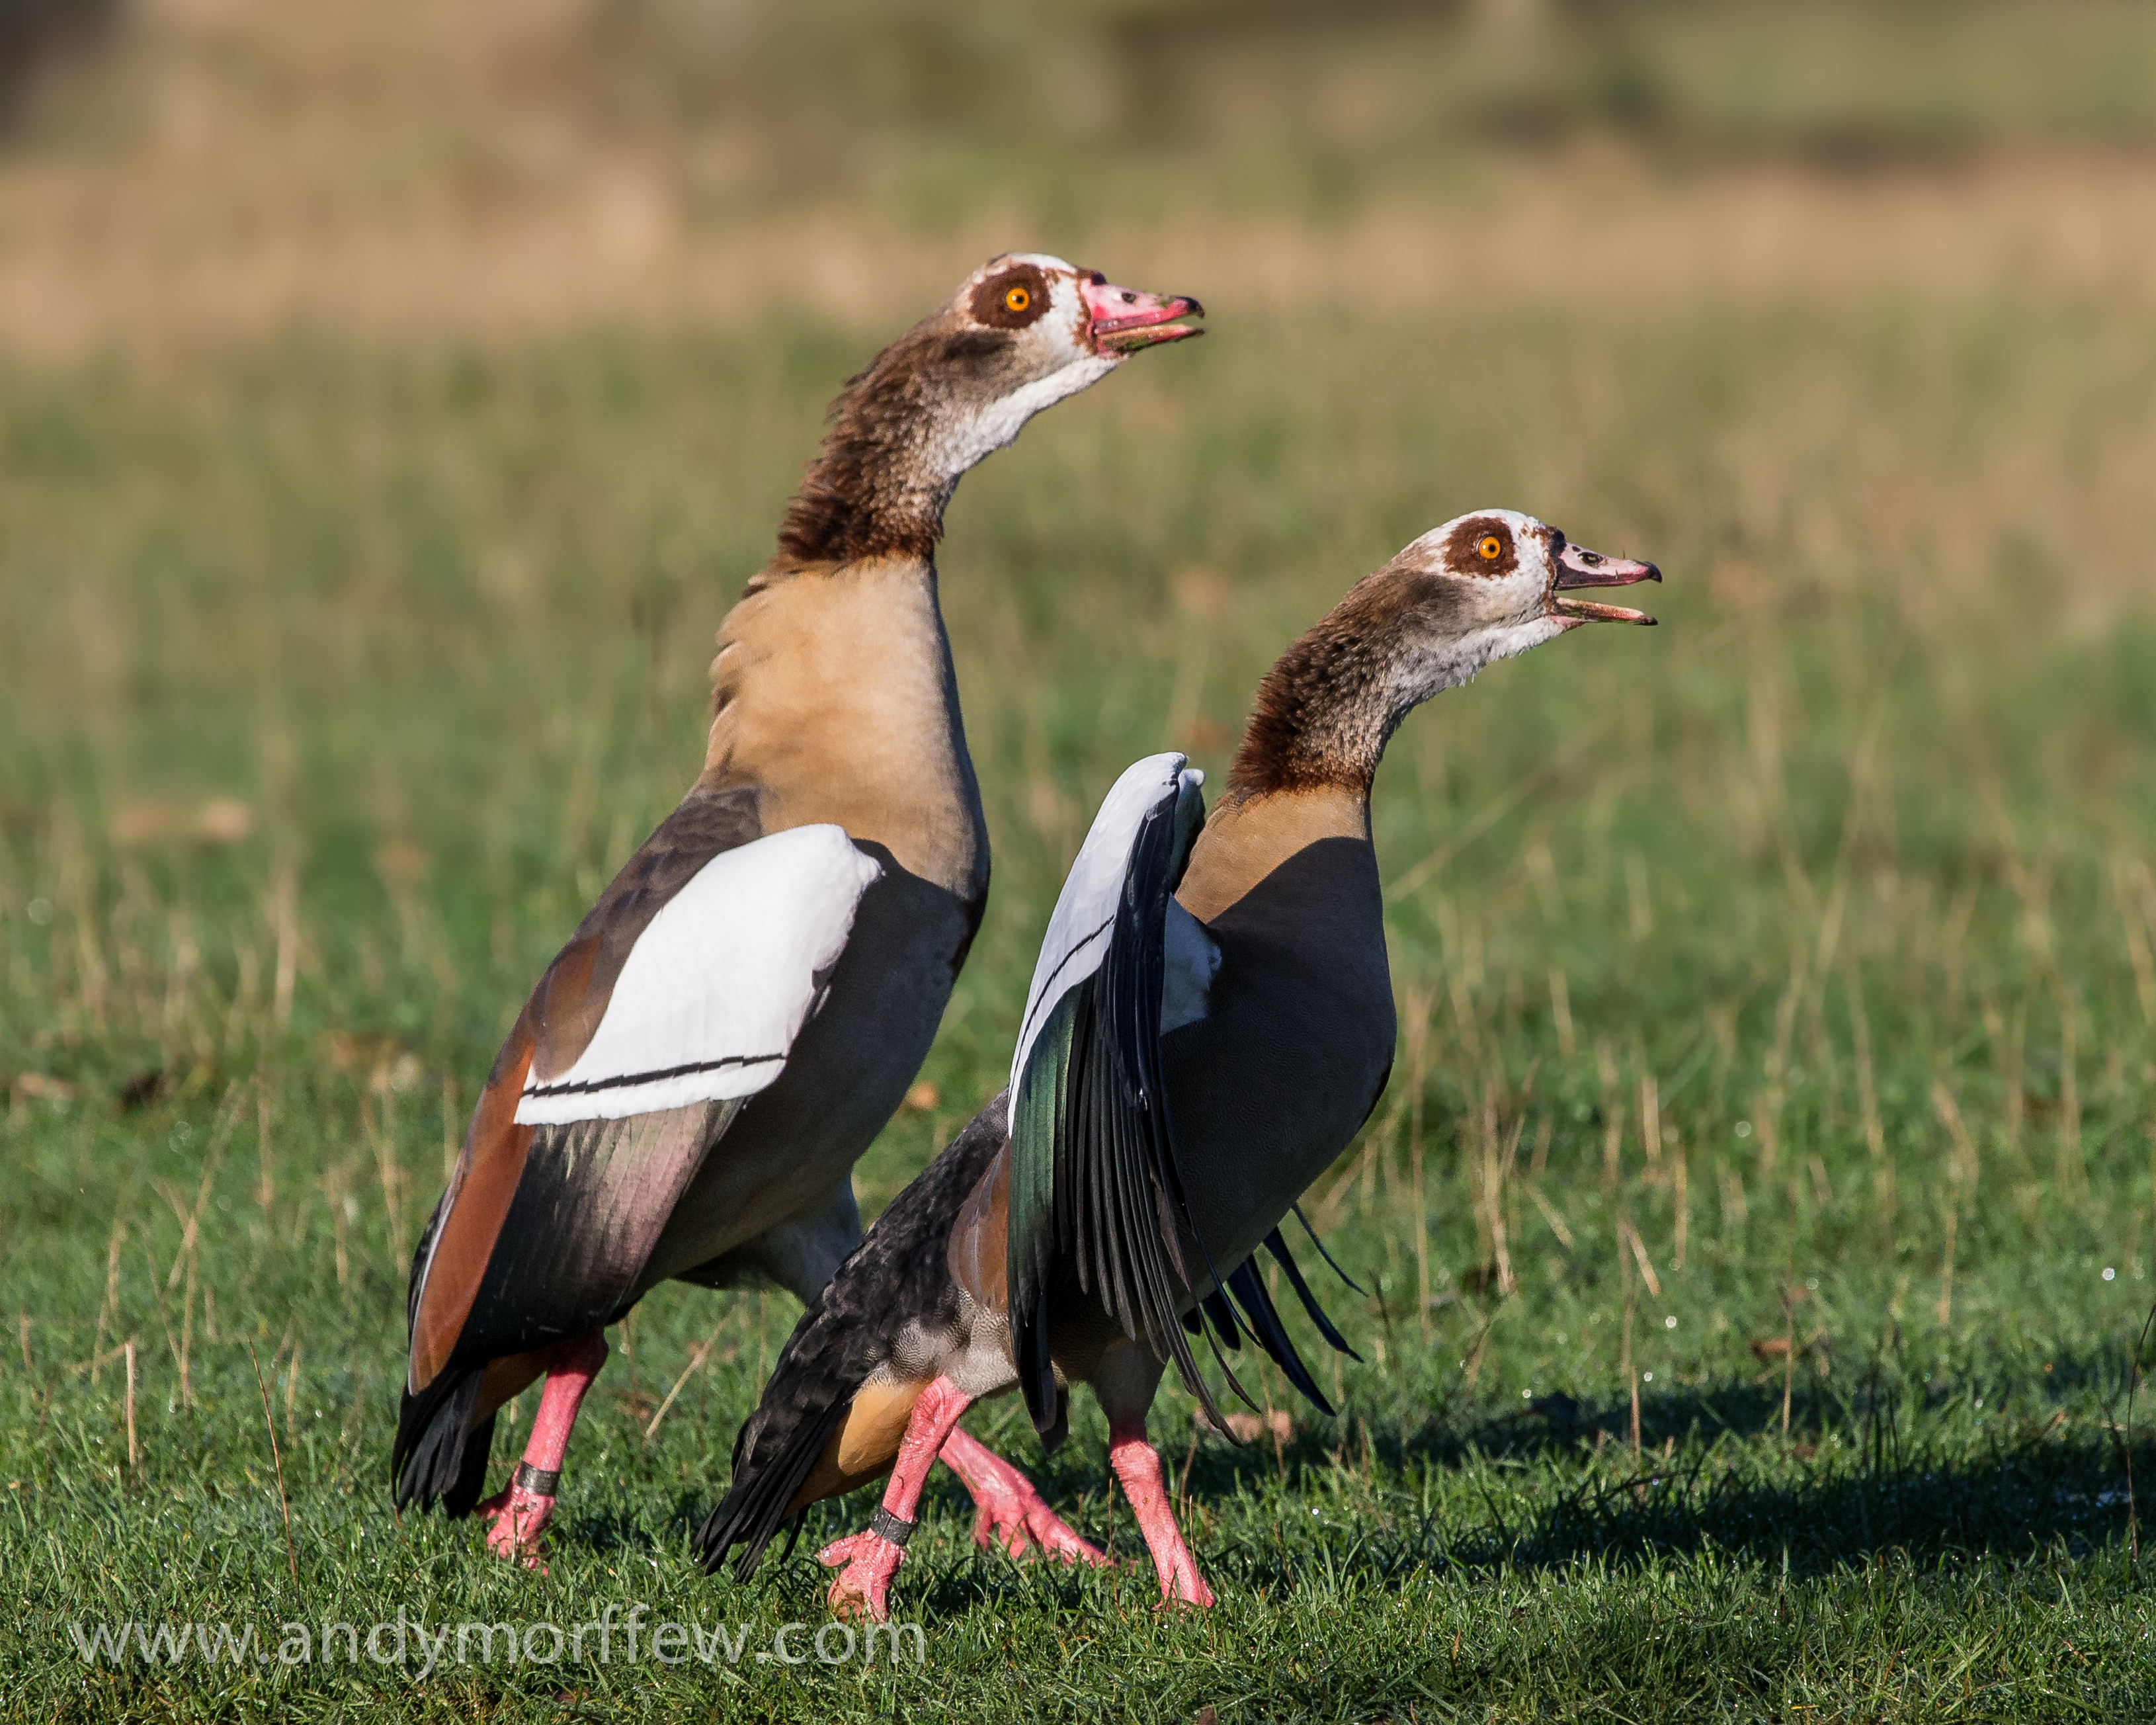
grass, bird, meadow, prairie, wildlife, beak, fauna, duck, goose, vertebrate, waterfowl, water bird, andymorffew, morffew, bushypark, walklikeanegyptian, egyptiangeese, ducks geese and swans